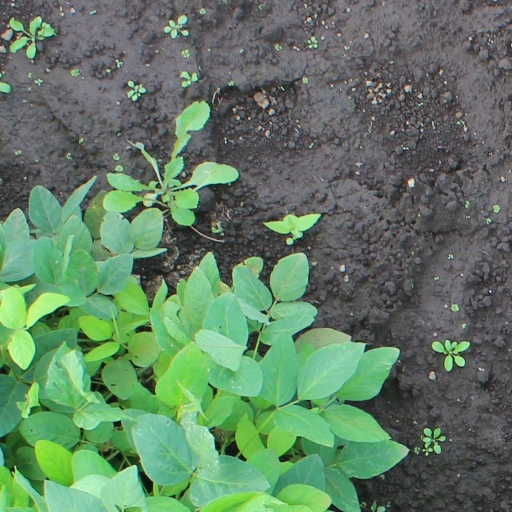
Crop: soybean